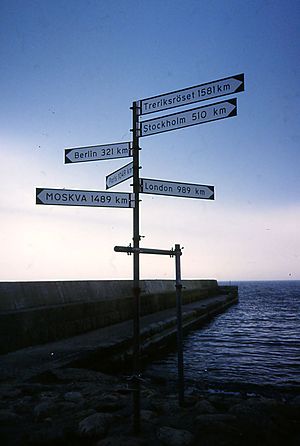
Smygehuk
Skiltstander ved Smygehuk
Skilte ved Smygehuk, Sveriges sydligste punkt. 15. juni 2002.
Smygehuk er Skånes og Sveriges sydligste punkt ved Smygehamn. Smygehuk ligger ca. 12 km øst for Trelleborg i Trelleborgs kommune i Skåne län. Byen har en lille fiskeri- og lystbådehavn.